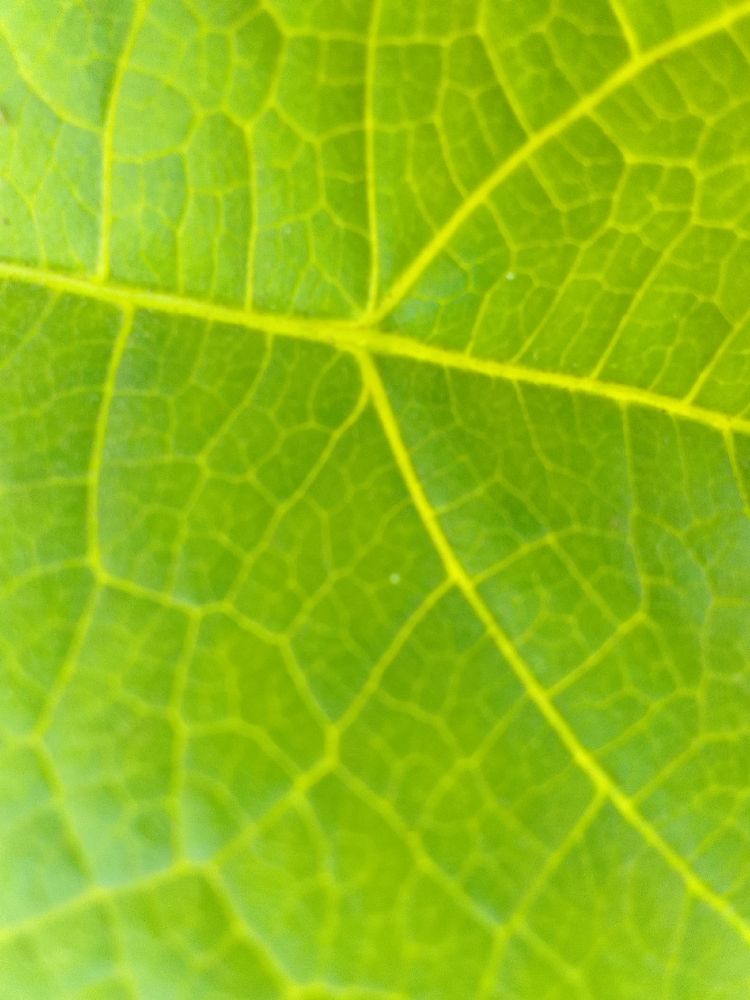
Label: healthy